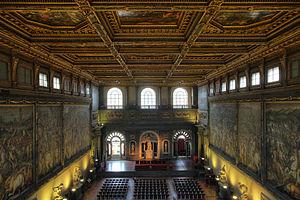
Le Salone dei Cinquecento (Salon des Cinq Cent) du Palazzo Vecchio, à Florence.
Le Palazzo Vecchio est l'hôtel de ville de Florence, chef-lieu de la Toscane en Italie. Ce palais-forteresse, en forme de parallélépipède situé sur la Piazza della Signoria, est un des plus beaux bâtiments de la ville. Il côtoie la Loggia dei Lanzi et les Offices. Son nom remonte au transfert des Médicis pour le nouveau palais Pitti situé de l'autre côté de l'Arno, à partir de là, le palais sera qualifié de vecchio.